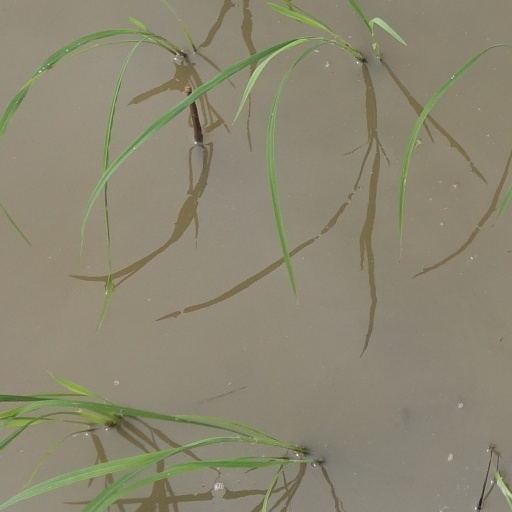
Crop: rice